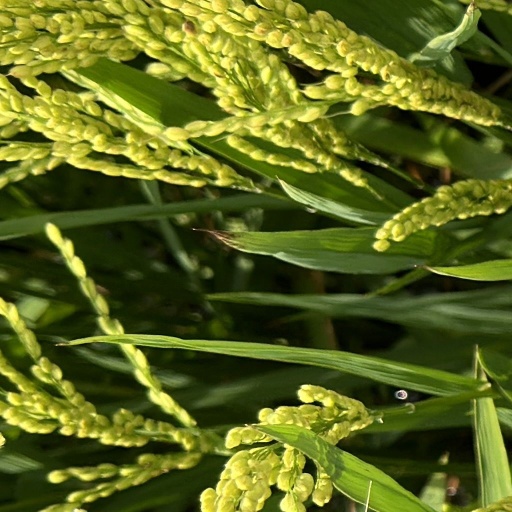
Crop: rice